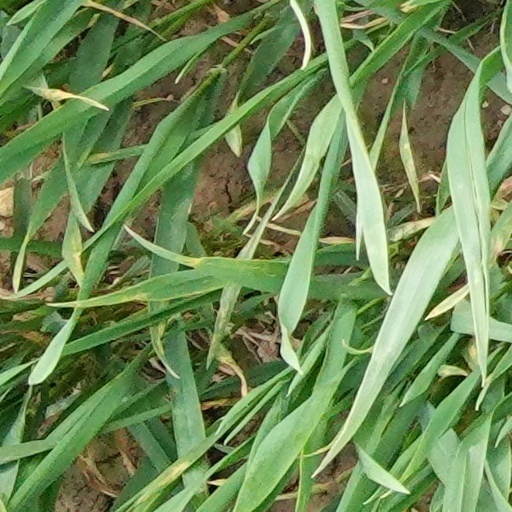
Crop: wheat